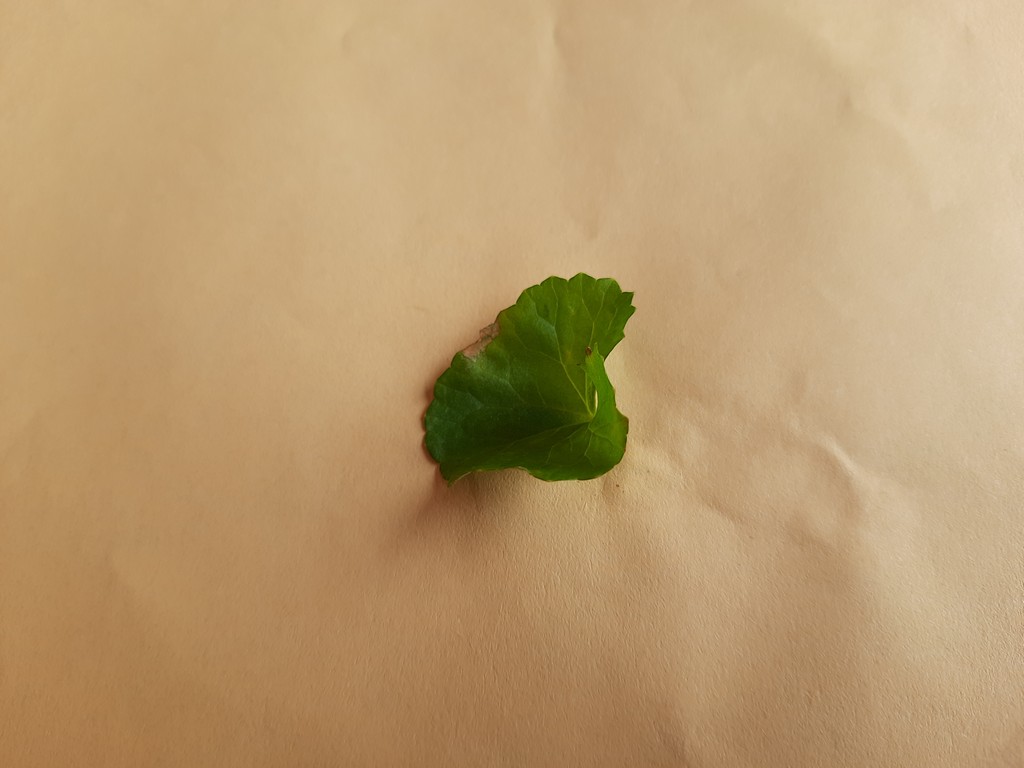
Label: Unhealthy